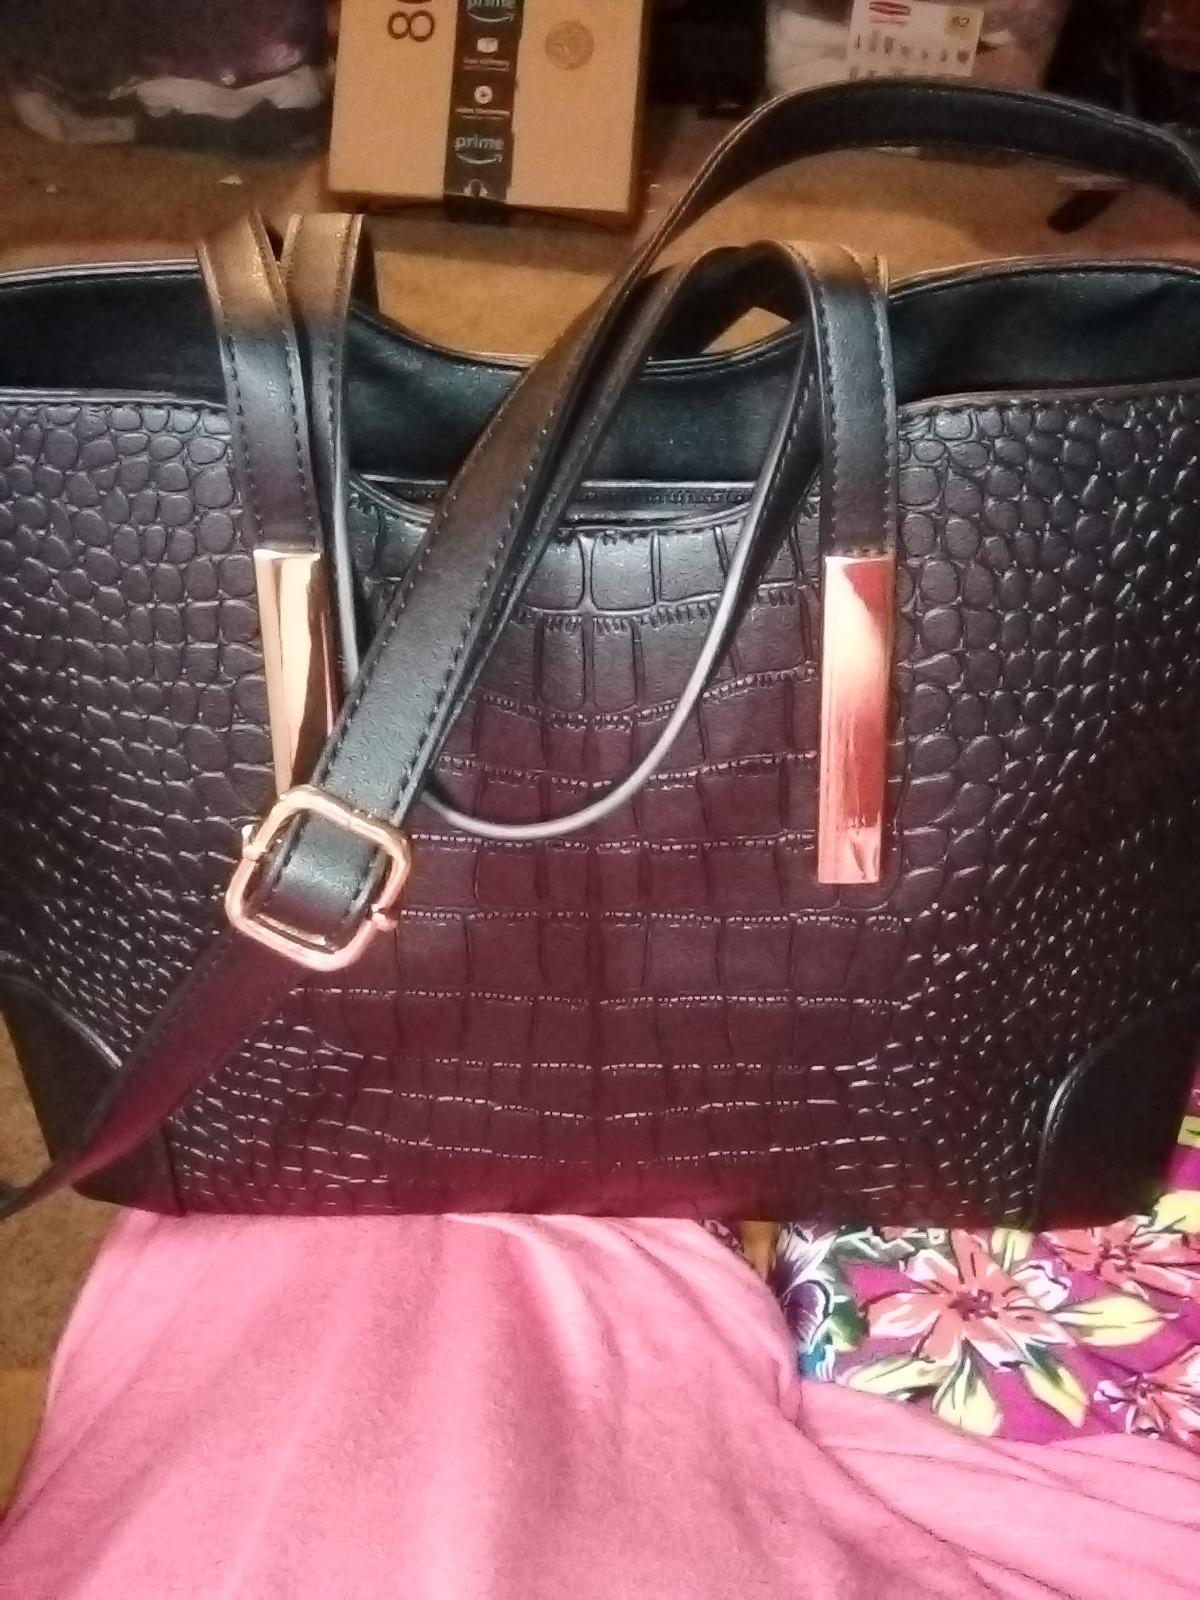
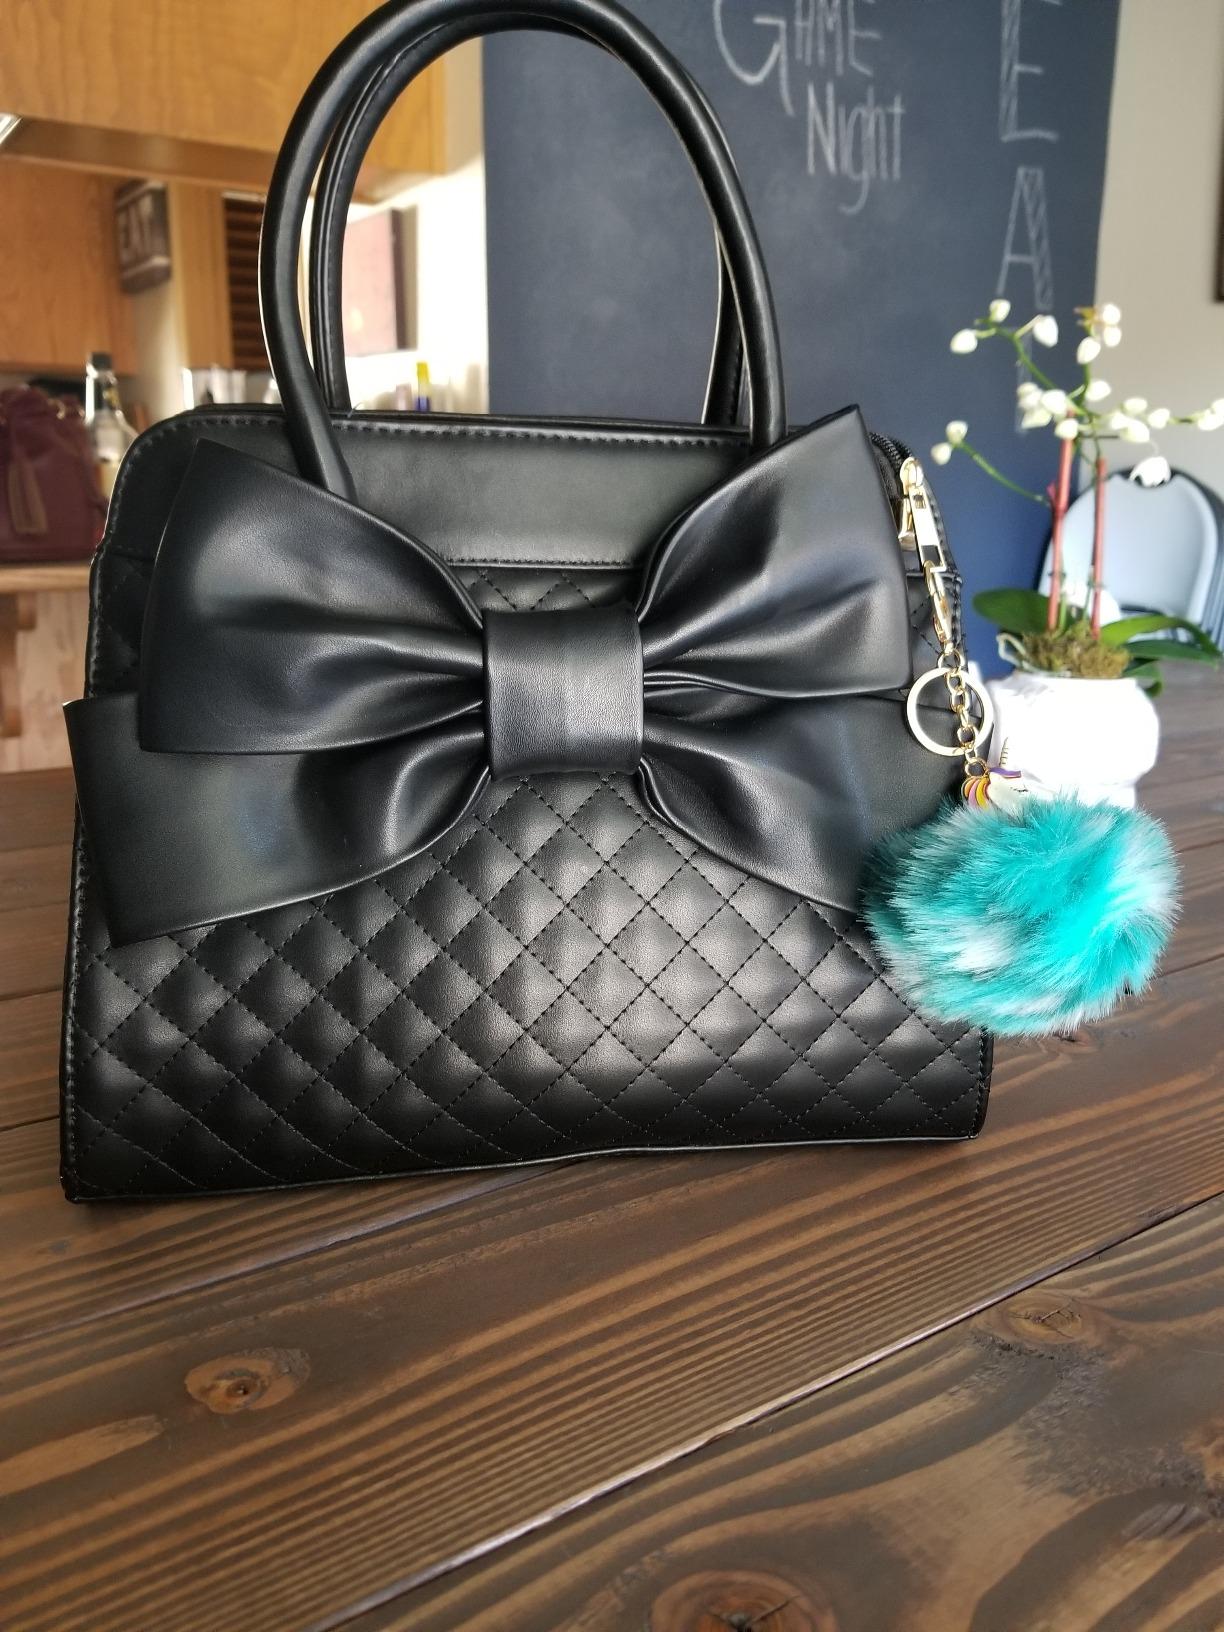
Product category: accessories_handbag
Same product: no